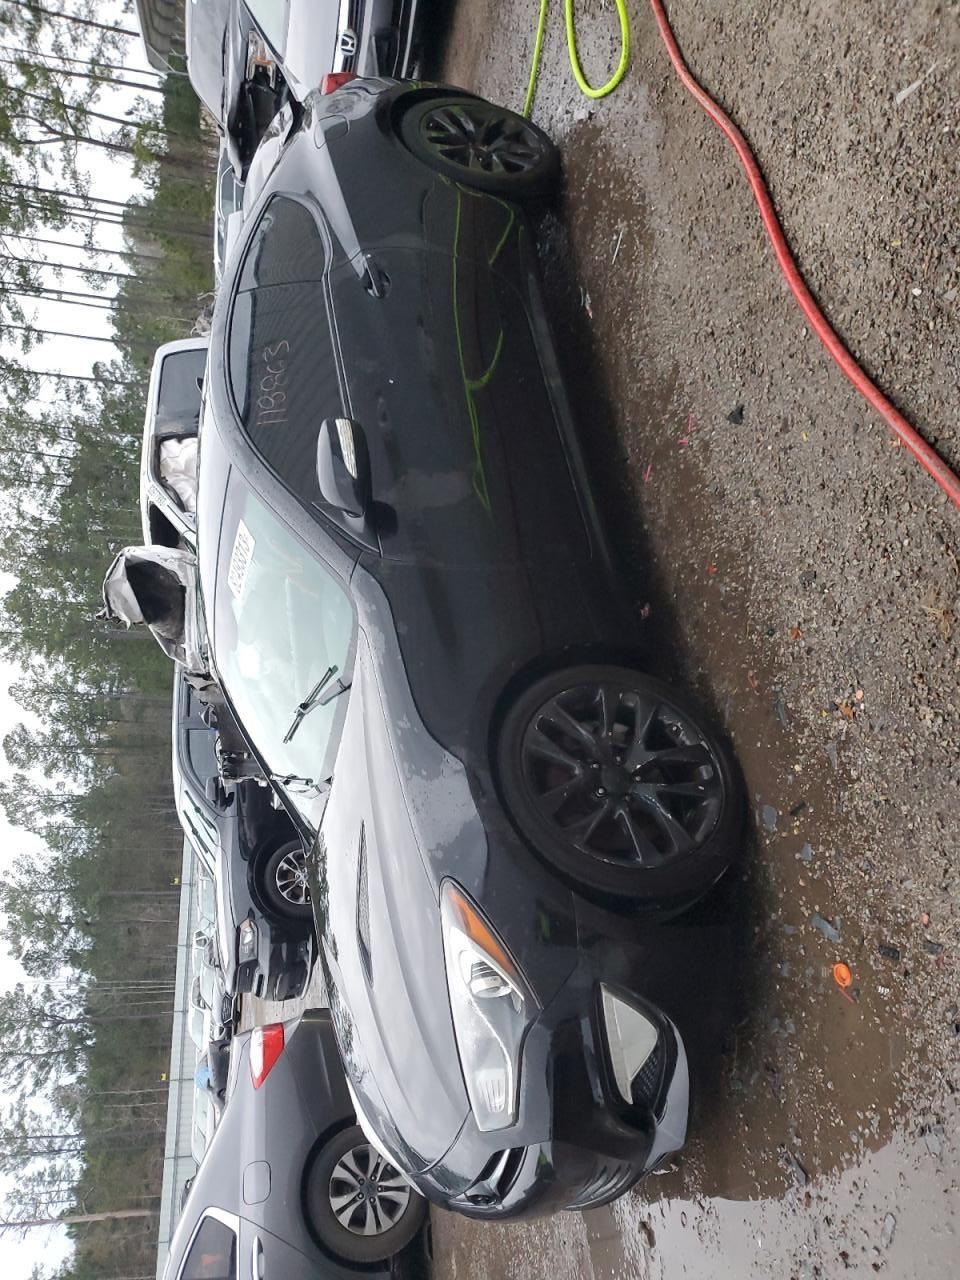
Aucun dommage détecté.
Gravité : aucun